Thalattoarchon

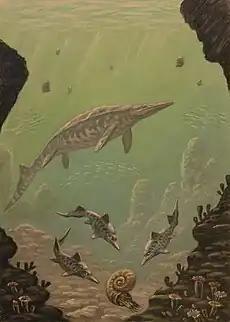
Life restoration of a "Cymbospondylus" swimming near a group of "Phalarodon", two ichthyosaurs contemporary with "Thalattoarchon"

"Thalattoarchon" is known from the Favret Formation, which, along with the Prida Formation, constitutes one of the recognized geological formations of the Star Peak Group, located in Nevada. These two formations are linked by a single member, known as the Fossil Hill Member. In the Prida Formation, this member outcrops west of the Humboldt Range, and extends to the Favret Formation, outcropping in the Augusta Mountains, where it reaches up to more than wide. Although they are neighbors, the two formations do not share precisely the same age, the Prida one dating from the Middle Anisian, while Favret dates from the Late Anisian, between approximately 244 and 242 million years ago. During this period, the Fossil Hill Member represented the eastern part of the Panthalassan Ocean, and the proven presence of archosaurs like "Benggwigwishingasuchus" shows that the region would have been coastal.